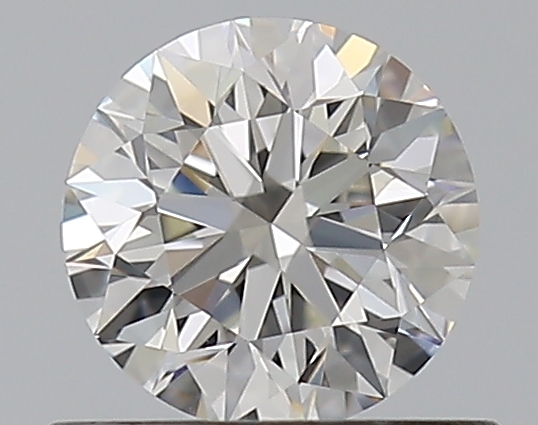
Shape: round
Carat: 0.5
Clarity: VVS2
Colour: H
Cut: EX
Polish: EX
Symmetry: EX
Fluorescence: N
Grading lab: GIA
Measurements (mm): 5.03 x 5.07 x 3.18